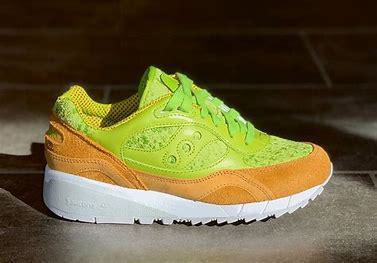
Brand: Saucony
Model: Shadow 6000